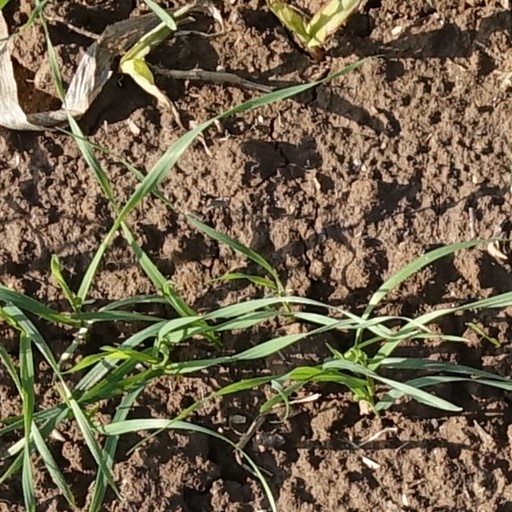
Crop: wheat